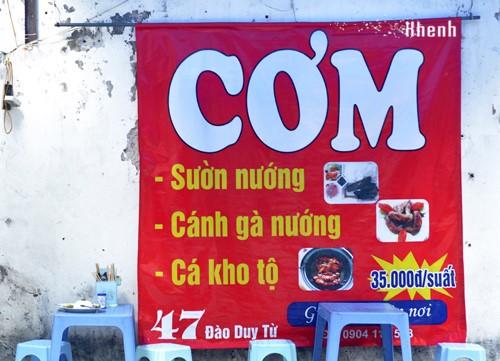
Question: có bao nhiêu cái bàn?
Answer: có hai cái